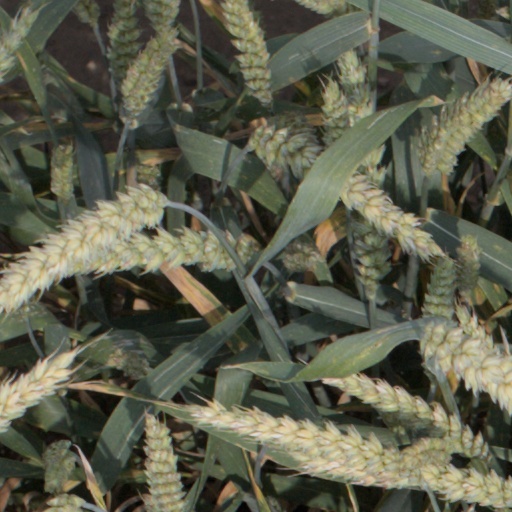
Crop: wheat